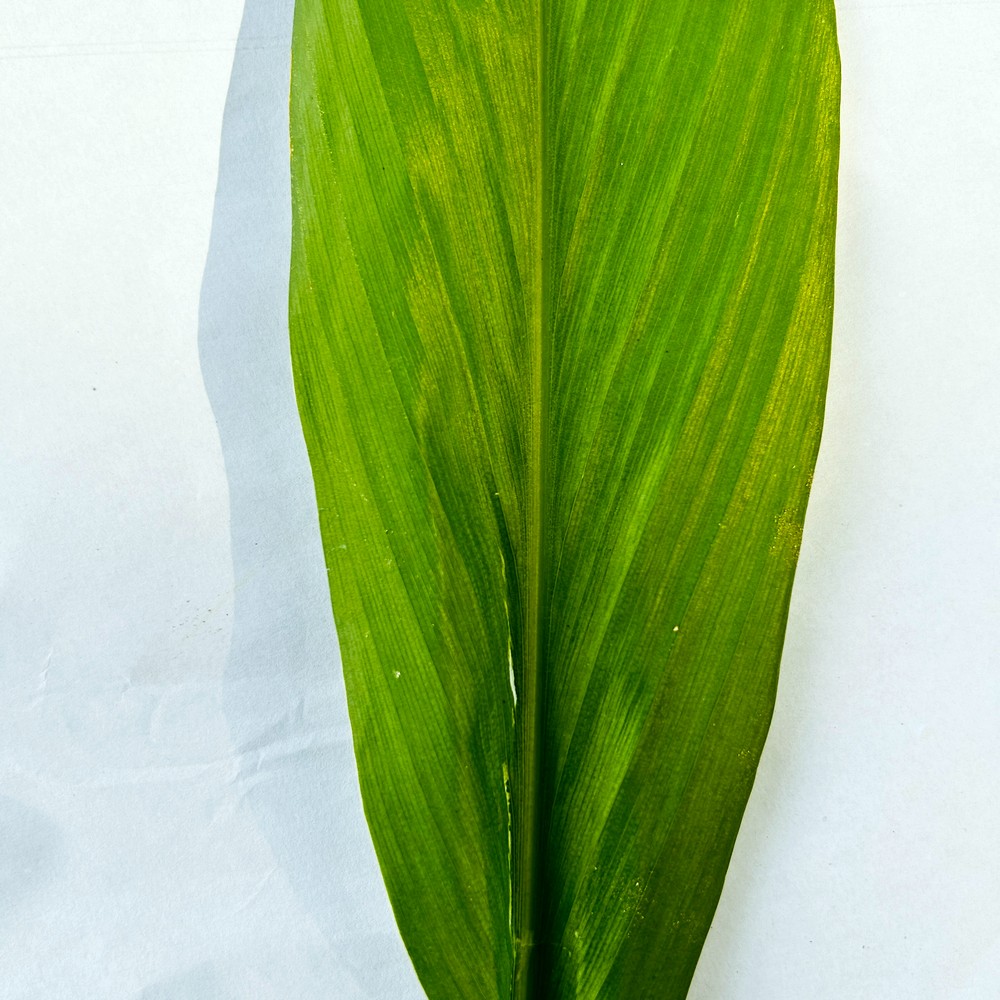
Label: Healthy Leaf